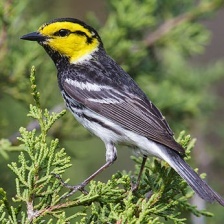
Species: GOLDEN CHEEKED WARBLER
Scientific name: SETOPHAGA CHRYSOPARIA